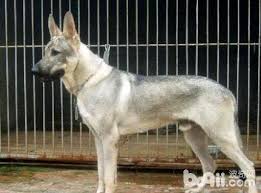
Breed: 258-n000104-Black_sable